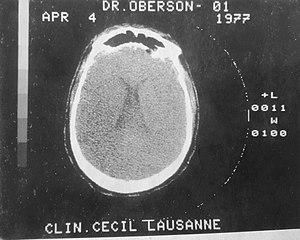
IMAGE réalisée avec EMI-bodyscanner 1977 Clinique Cecil Lausane
Roland Jean Louis Oberson est un médecin et un homme de lettres suisse.